Tyler Polumbus

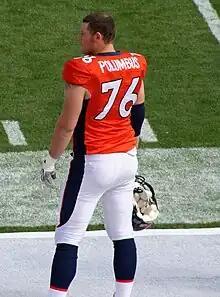
Polumbus during his first tenure with the Denver Broncos

On April 29, 2008, the Denver Broncos signed Polumbus as an undrafted free agent. He made his NFL debut in Week 1 against the Oakland Raiders. He finished the 2008 season playing in all 16 games as a backup lineman.